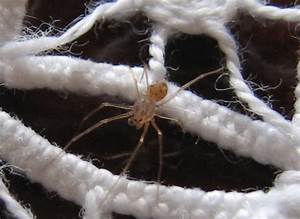
Label: ragno